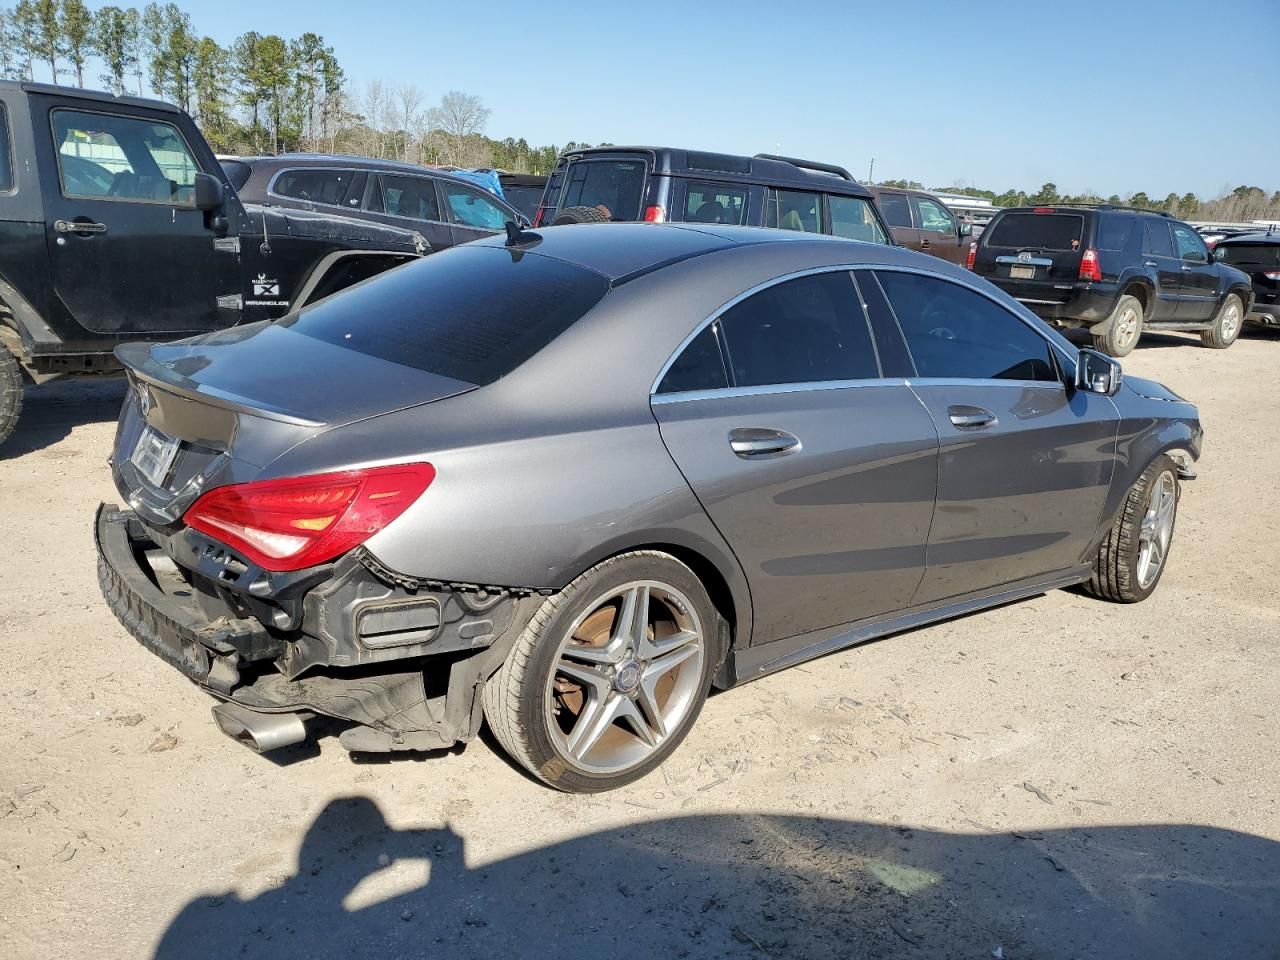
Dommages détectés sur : porte avant droite, porte arrière droite, aile arrière droite, feu arrière droit, pare-choc arrière, plaque d'immatriculation arrière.
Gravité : majeur